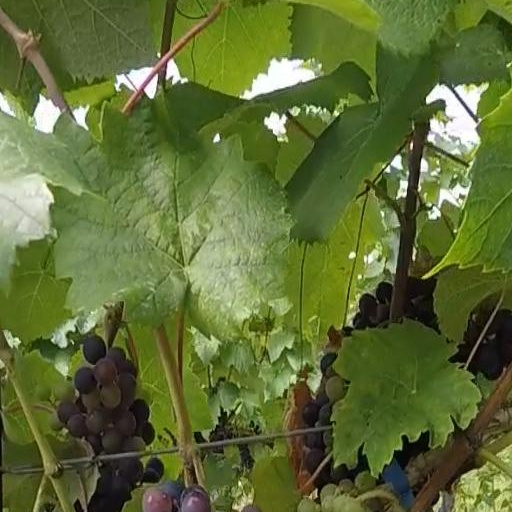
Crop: grape